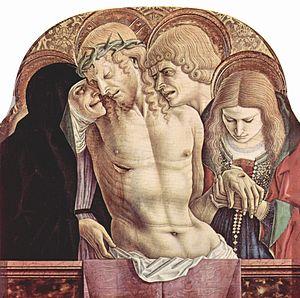
Le thème du Christ aux plaies est un type iconographique de la religion chrétienne qui représente le Christ mort, soutenu hors de son tombeau par des protagonistes variables. Ceux-ci soutiennent, étreignent ou désignent le corps du Christ et sont représentés dans des attitudes d'affliction. Le Christ est marqué des plaies ou stigmates qu'il a reçus lors de la Crucifixion et dont le nombre apparent peut varier. En effet, outre les Cinq-Plaies laissées par les clous de la croix, des blessures supplémentaires évoquant la Flagellation du Christ sont parfois apparentes, mais certaines représentations limitent également leur nombre à trois : celles des deux mains et du côté. Cette iconographie est connue dans tout l'Occident chrétien et il peut être désigné par les appellations de The Wounded Christ, Der tote Christus von Engeln betrauert, Il Cristo morto sorretto da angeli, etc.